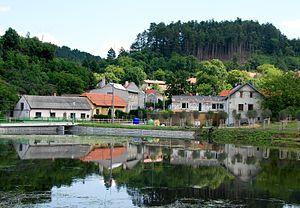
Suchomasty est une commune du district de Beroun, dans la région de Bohême-Centrale, en Tchéquie. Sa population s'élevait à 483 habitants en 2020.